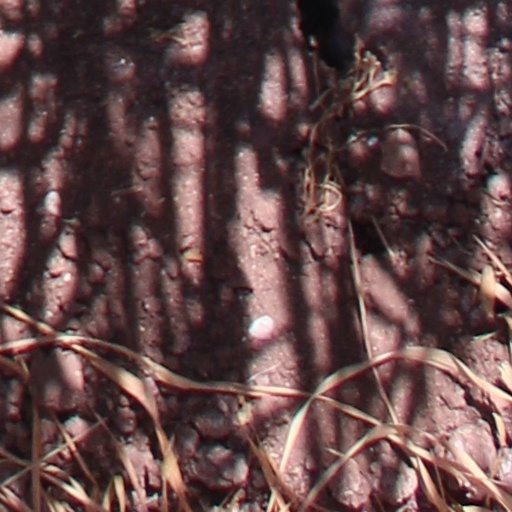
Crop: wheat